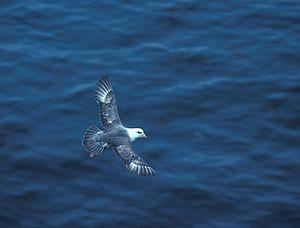
Le Fulmar boréal, aussi appelé Pétrel fulmar et fulmar glacial, est une espèce d'oiseau marin appartenant à la famille des Procellariidae. Il est caractéristique des eaux froides de l'hémisphère Nord et est résolument hauturier en dehors de la saison de reproduction. Au cours du XXᵉ siècle, il a connu une forte croissance de ses populations accompagnée d'une spectaculaire extension de son aire de distribution, essentiellement vers le sud.